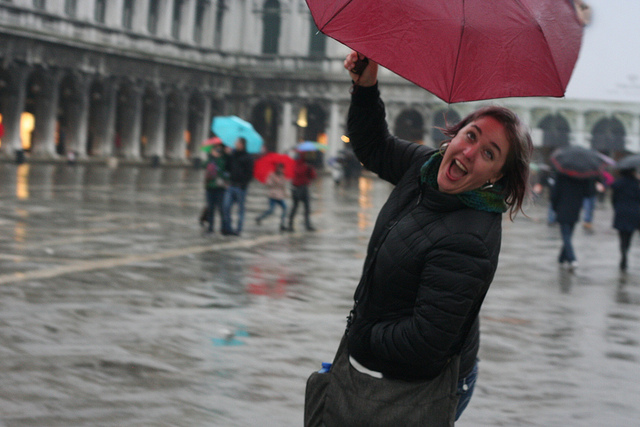
user: Given an image and a question. Answer the question in a short answer. Question: What size is this women's jacket? Short Answer:
assistant: medium